Pierre Waldeck-Rousseau

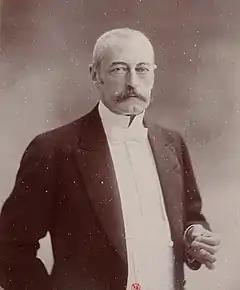
Waldeck-Rousseau, photographed by Nadar

Pierre Marie René Ernest Waldeck-Rousseau (2 December 184610 August 1904) was a French Republican politician who served for three years as the Prime Minister of France.